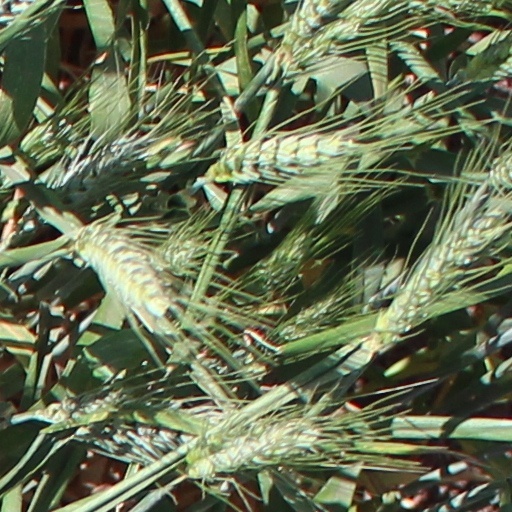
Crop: wheat